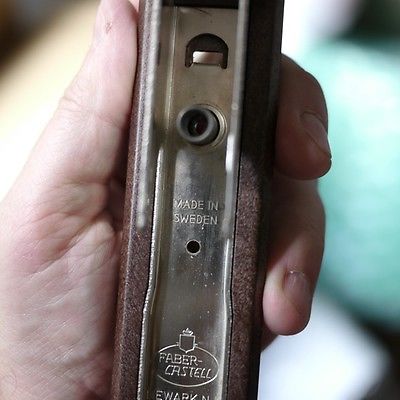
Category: stapler